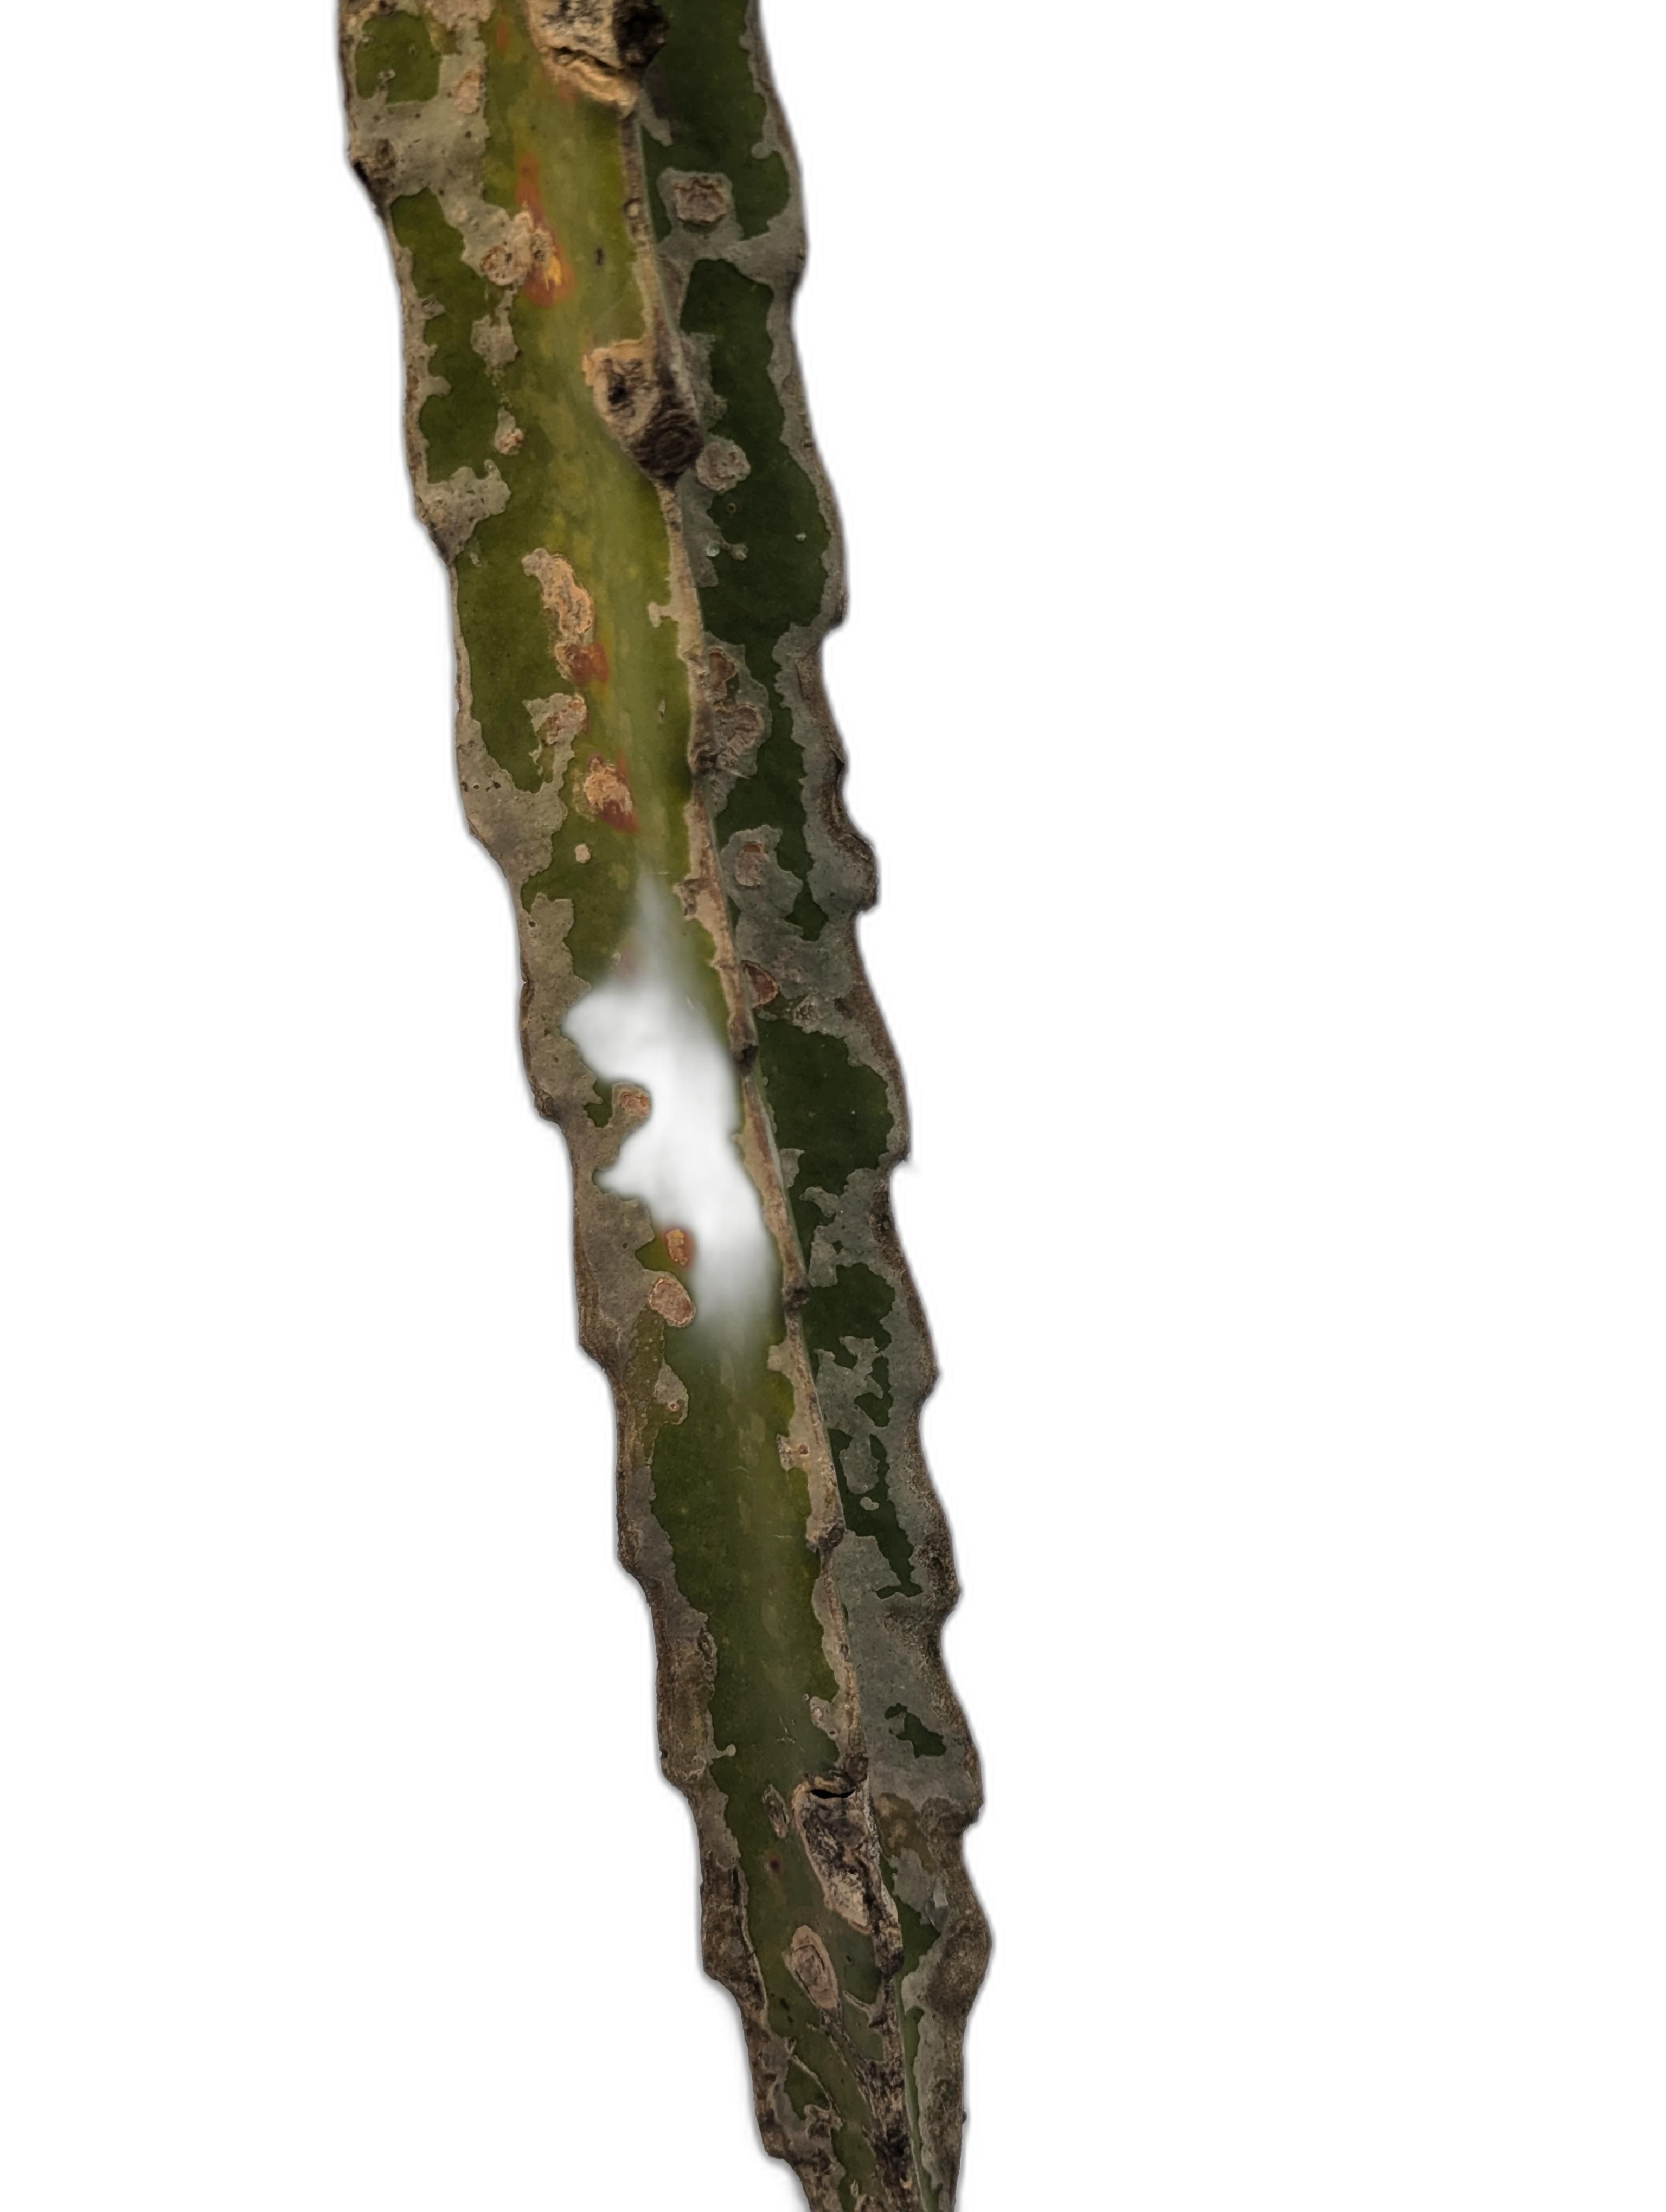
Label: Bad leaf